Refugee shelter

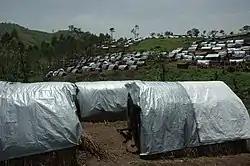
Nyanzale camp, DR Congo

Refugees and IDPs can often be found living in refugee camps or IDP camps and in these shelters for upwards of a decade. Design models, disaster-relief programs, and land tenure issues play a large role in the progression of recovery and categorization of settlements as temporary.